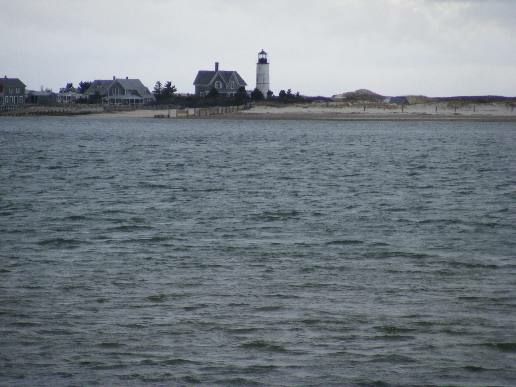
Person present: No